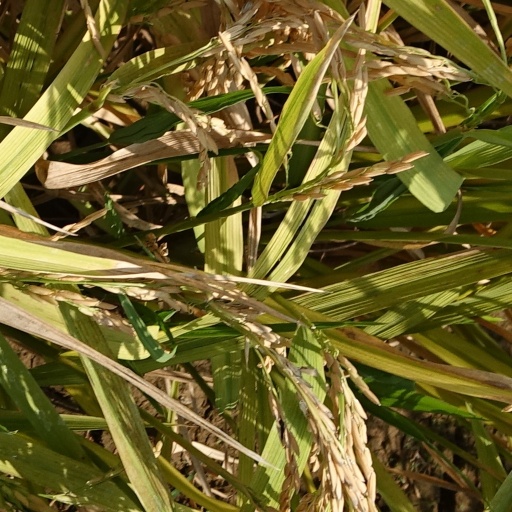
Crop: rice